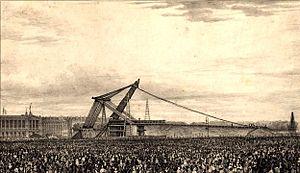
Cette page concerne l'année 1836 du calendrier grégorien.